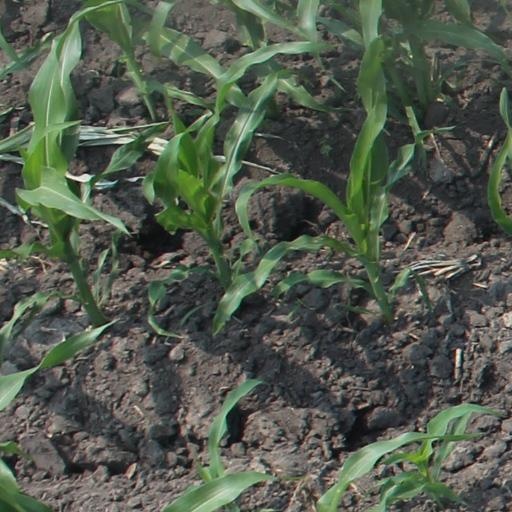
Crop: maize; corn